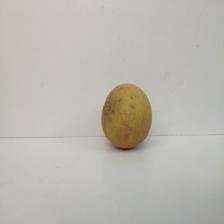
Size: Medium